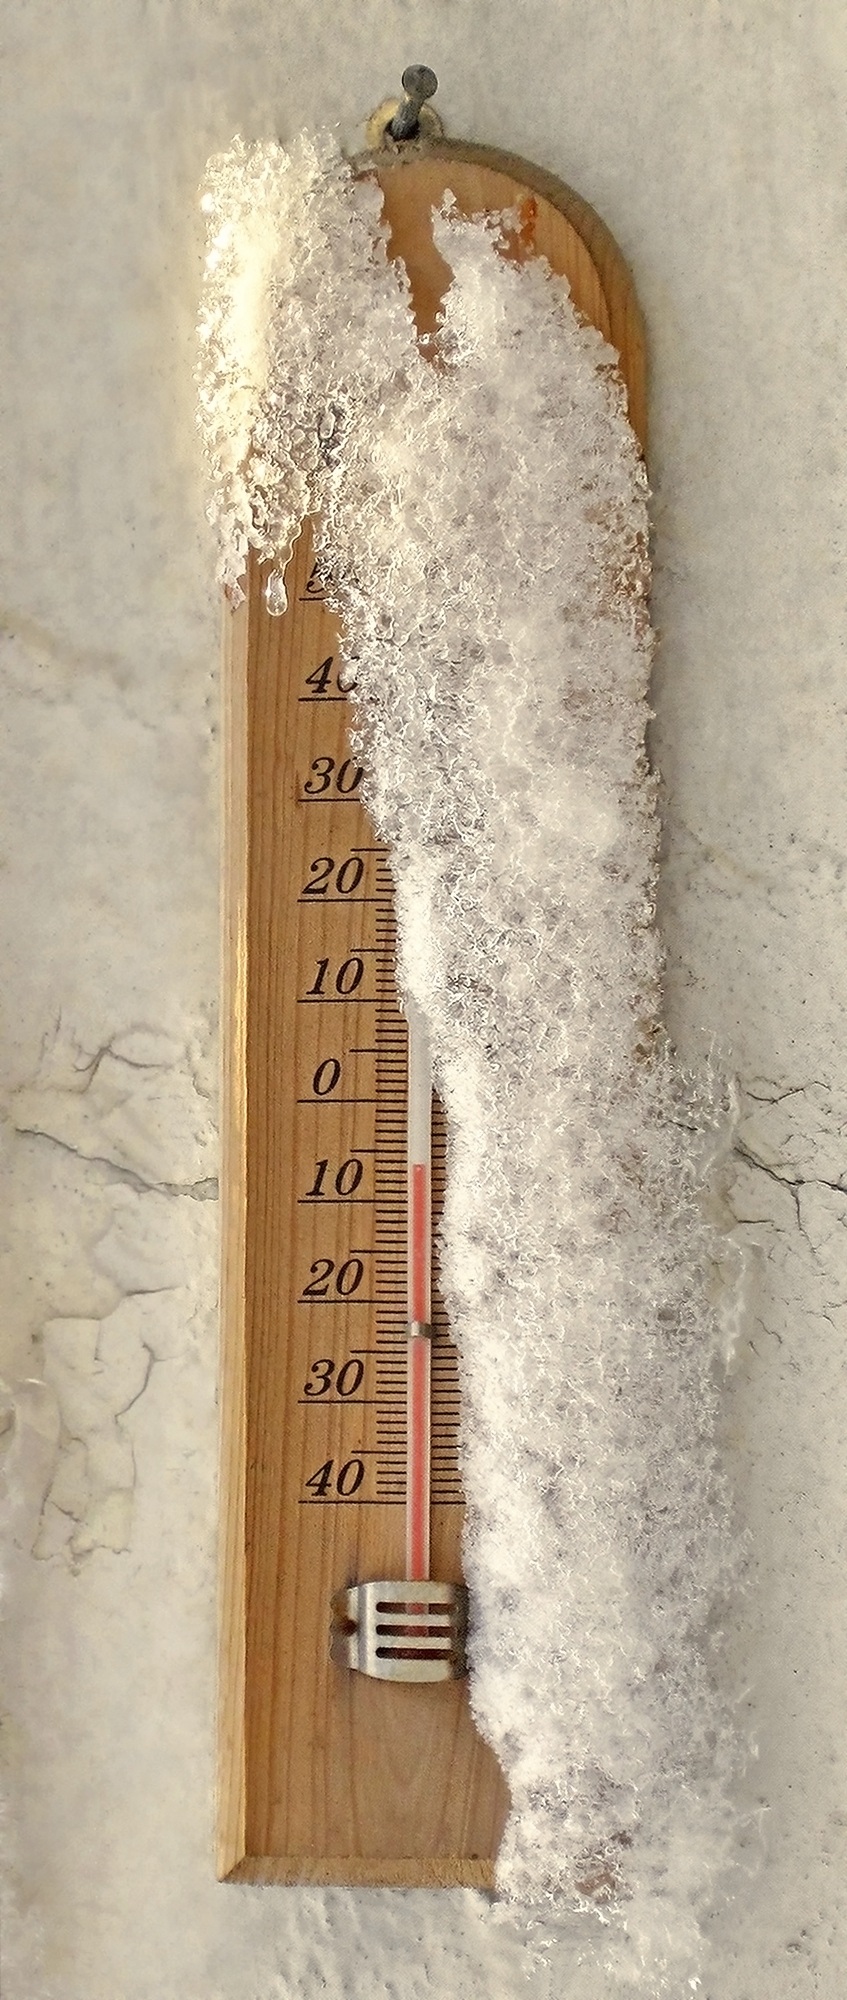
snow, cold, winter, wood, wall, lighting, temple, carving, romania, bucharest, thermometer, temperature, celsius, frosty weather